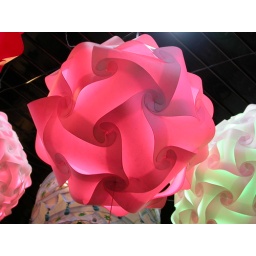
This lamp came in small plastic panels. No instructions, of course, so this image is our only guide.